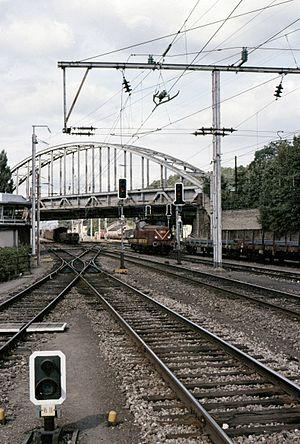
Gare de Esch-sur-Alzette